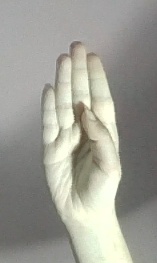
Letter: kaaf